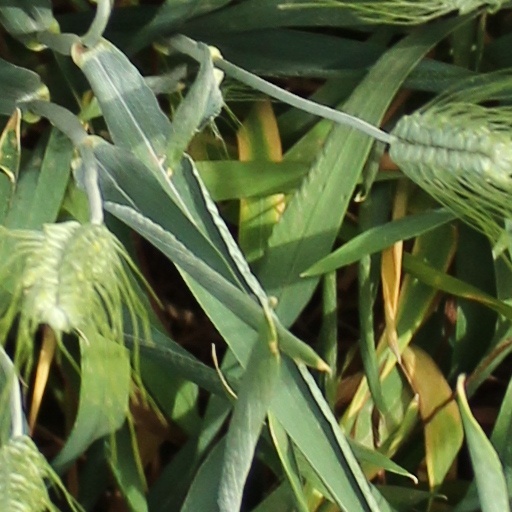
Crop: wheat